Red phosphorus

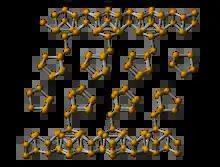
Hitorff's phosphorus crystal structure

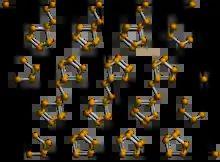
Fibrous red phosphorus structure

One method of preparing red phosphorus involves heating white phosphorus in an inert atmosphere like nitrogen or carbon dioxide, with iodine as catalyst.